History of St. Mary's Church (Dedham, Massachusetts)

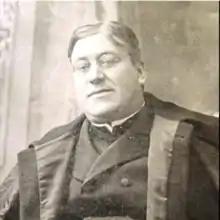
Father John Fleming

The footprint of the Gothic church, which Father Johnson said was to be a "cathedral in the wilderness," measures 150' long by 65' wide, and the bell tower is 164' tall. The apex of the ceiling is 80' and it has the longest aisle in the Archdiocese of Boston. It was at the time, and remains today, "the largest and most imposing church in the town" and "one of the most conspicuous edifices" in the town.